Valentín Campa

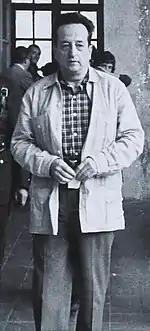

Valentín Campa Salazar (14 February 1904 – 25 November 1999) was a Mexican railway union leader and presidential candidate. Along with Demetrio Vallejo, he was considered one of the leaders of the 1958 railway strikes. Campa was also the founder of the National Railroad Council and the defunct underground newspaper "The Railwayman".